County of Steinfurt

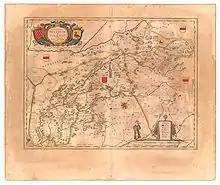
1645 map of the counties of Bentheim and Steinfurt

The Lordship of Steinfurt developed around Steinfurt Castle, first mentioned in 1129 but destroyed in feuds several times over the centuries. The name was originally "Stenvorde", referencing a stone ford on the nearby river Aa. In 1357, the lords of Steinfurt became immediate Imperial Counts when they acquired the County of Laer. Still, in 1396, they had to recognize the Prince-Bishop of Münster as the sovereign over Steinfurt.